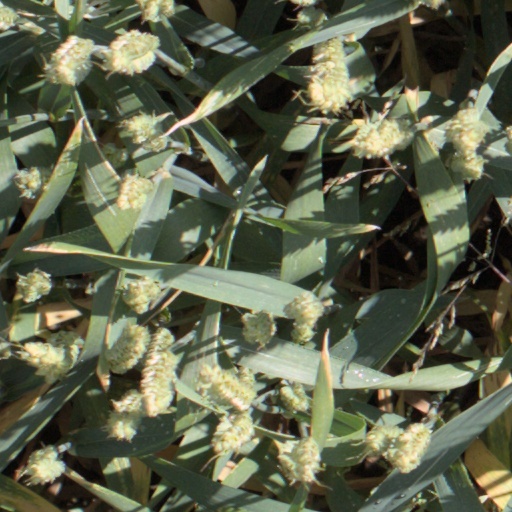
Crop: wheat